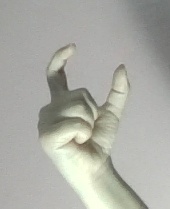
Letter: nun